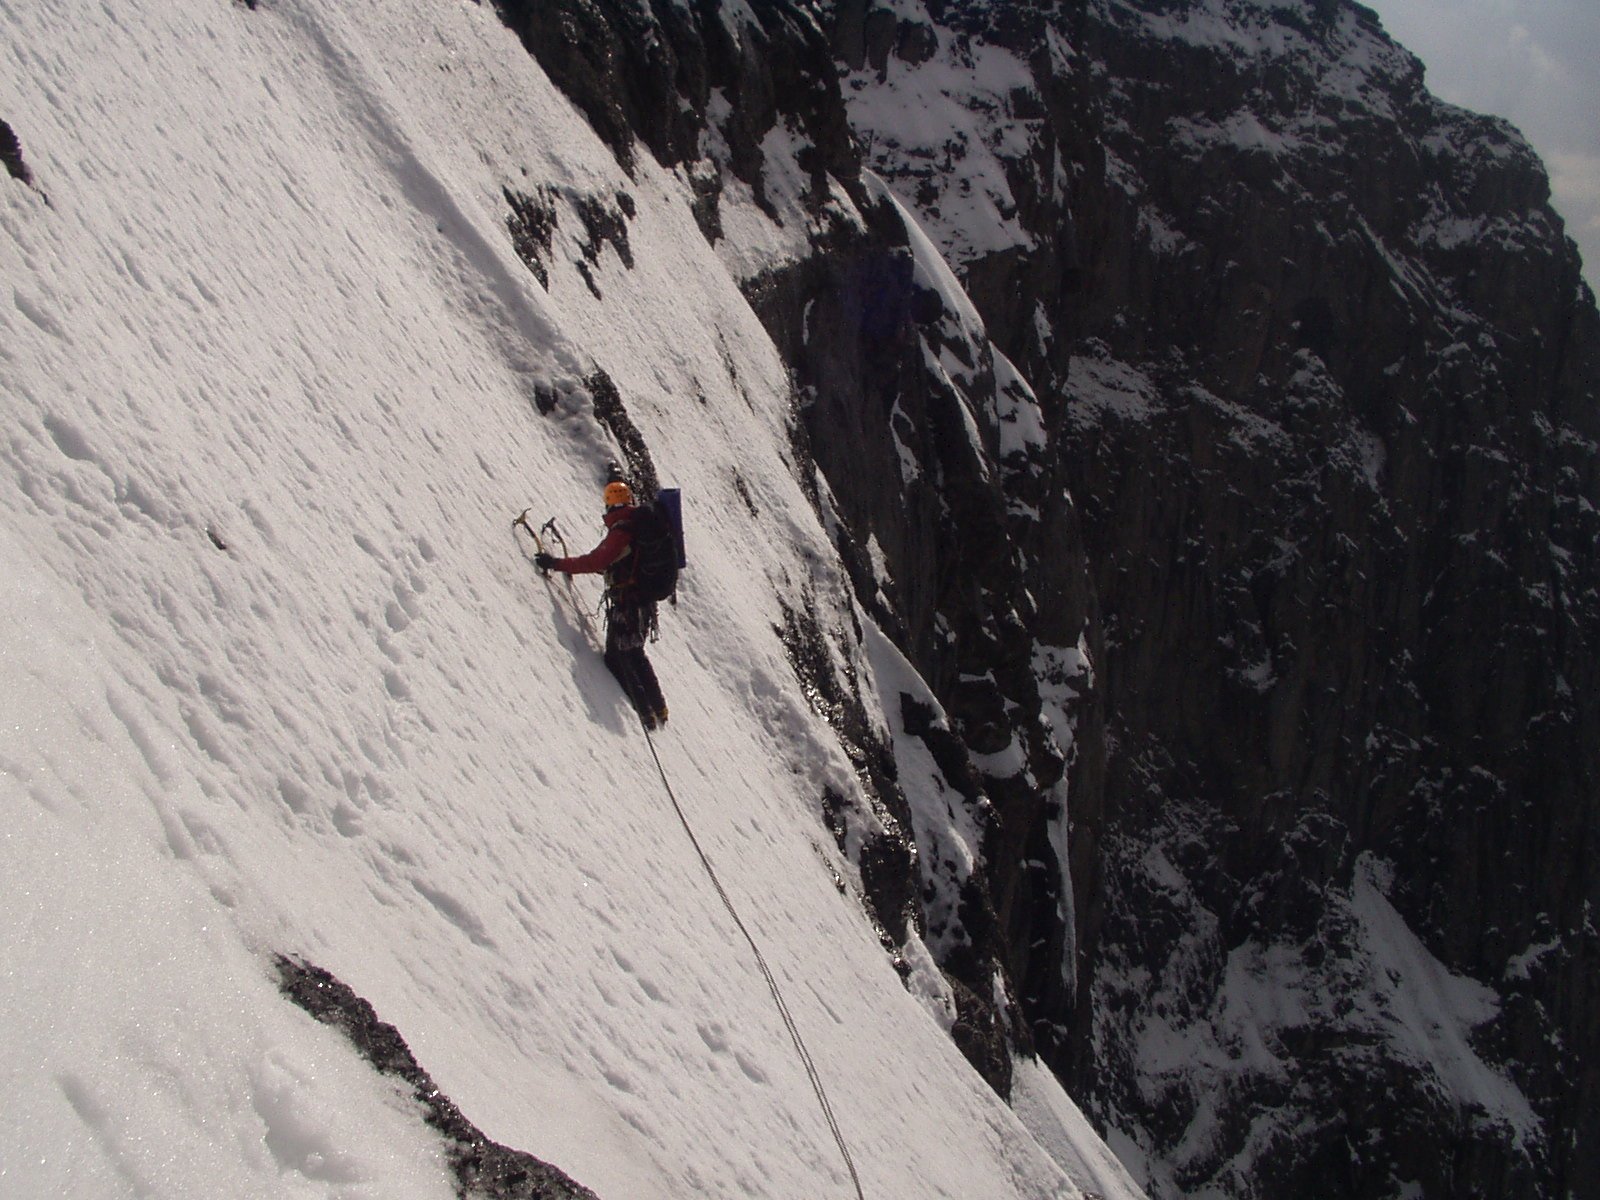
mountain, adventure, mountain range, recreation, alpine, climbing, extreme sport, ridge, climb, ice wall, mountaineering, sports, downhill, traverse, ski touring, north wall, alpinism, bergsport, eiger, ski mountaineering, outdoor recreation, geological phenomenon, sport climbing, traverse of the gods